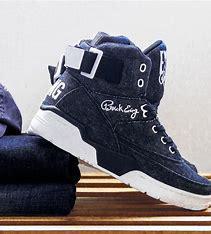
Brand: Ewing
Model: 33 Hi